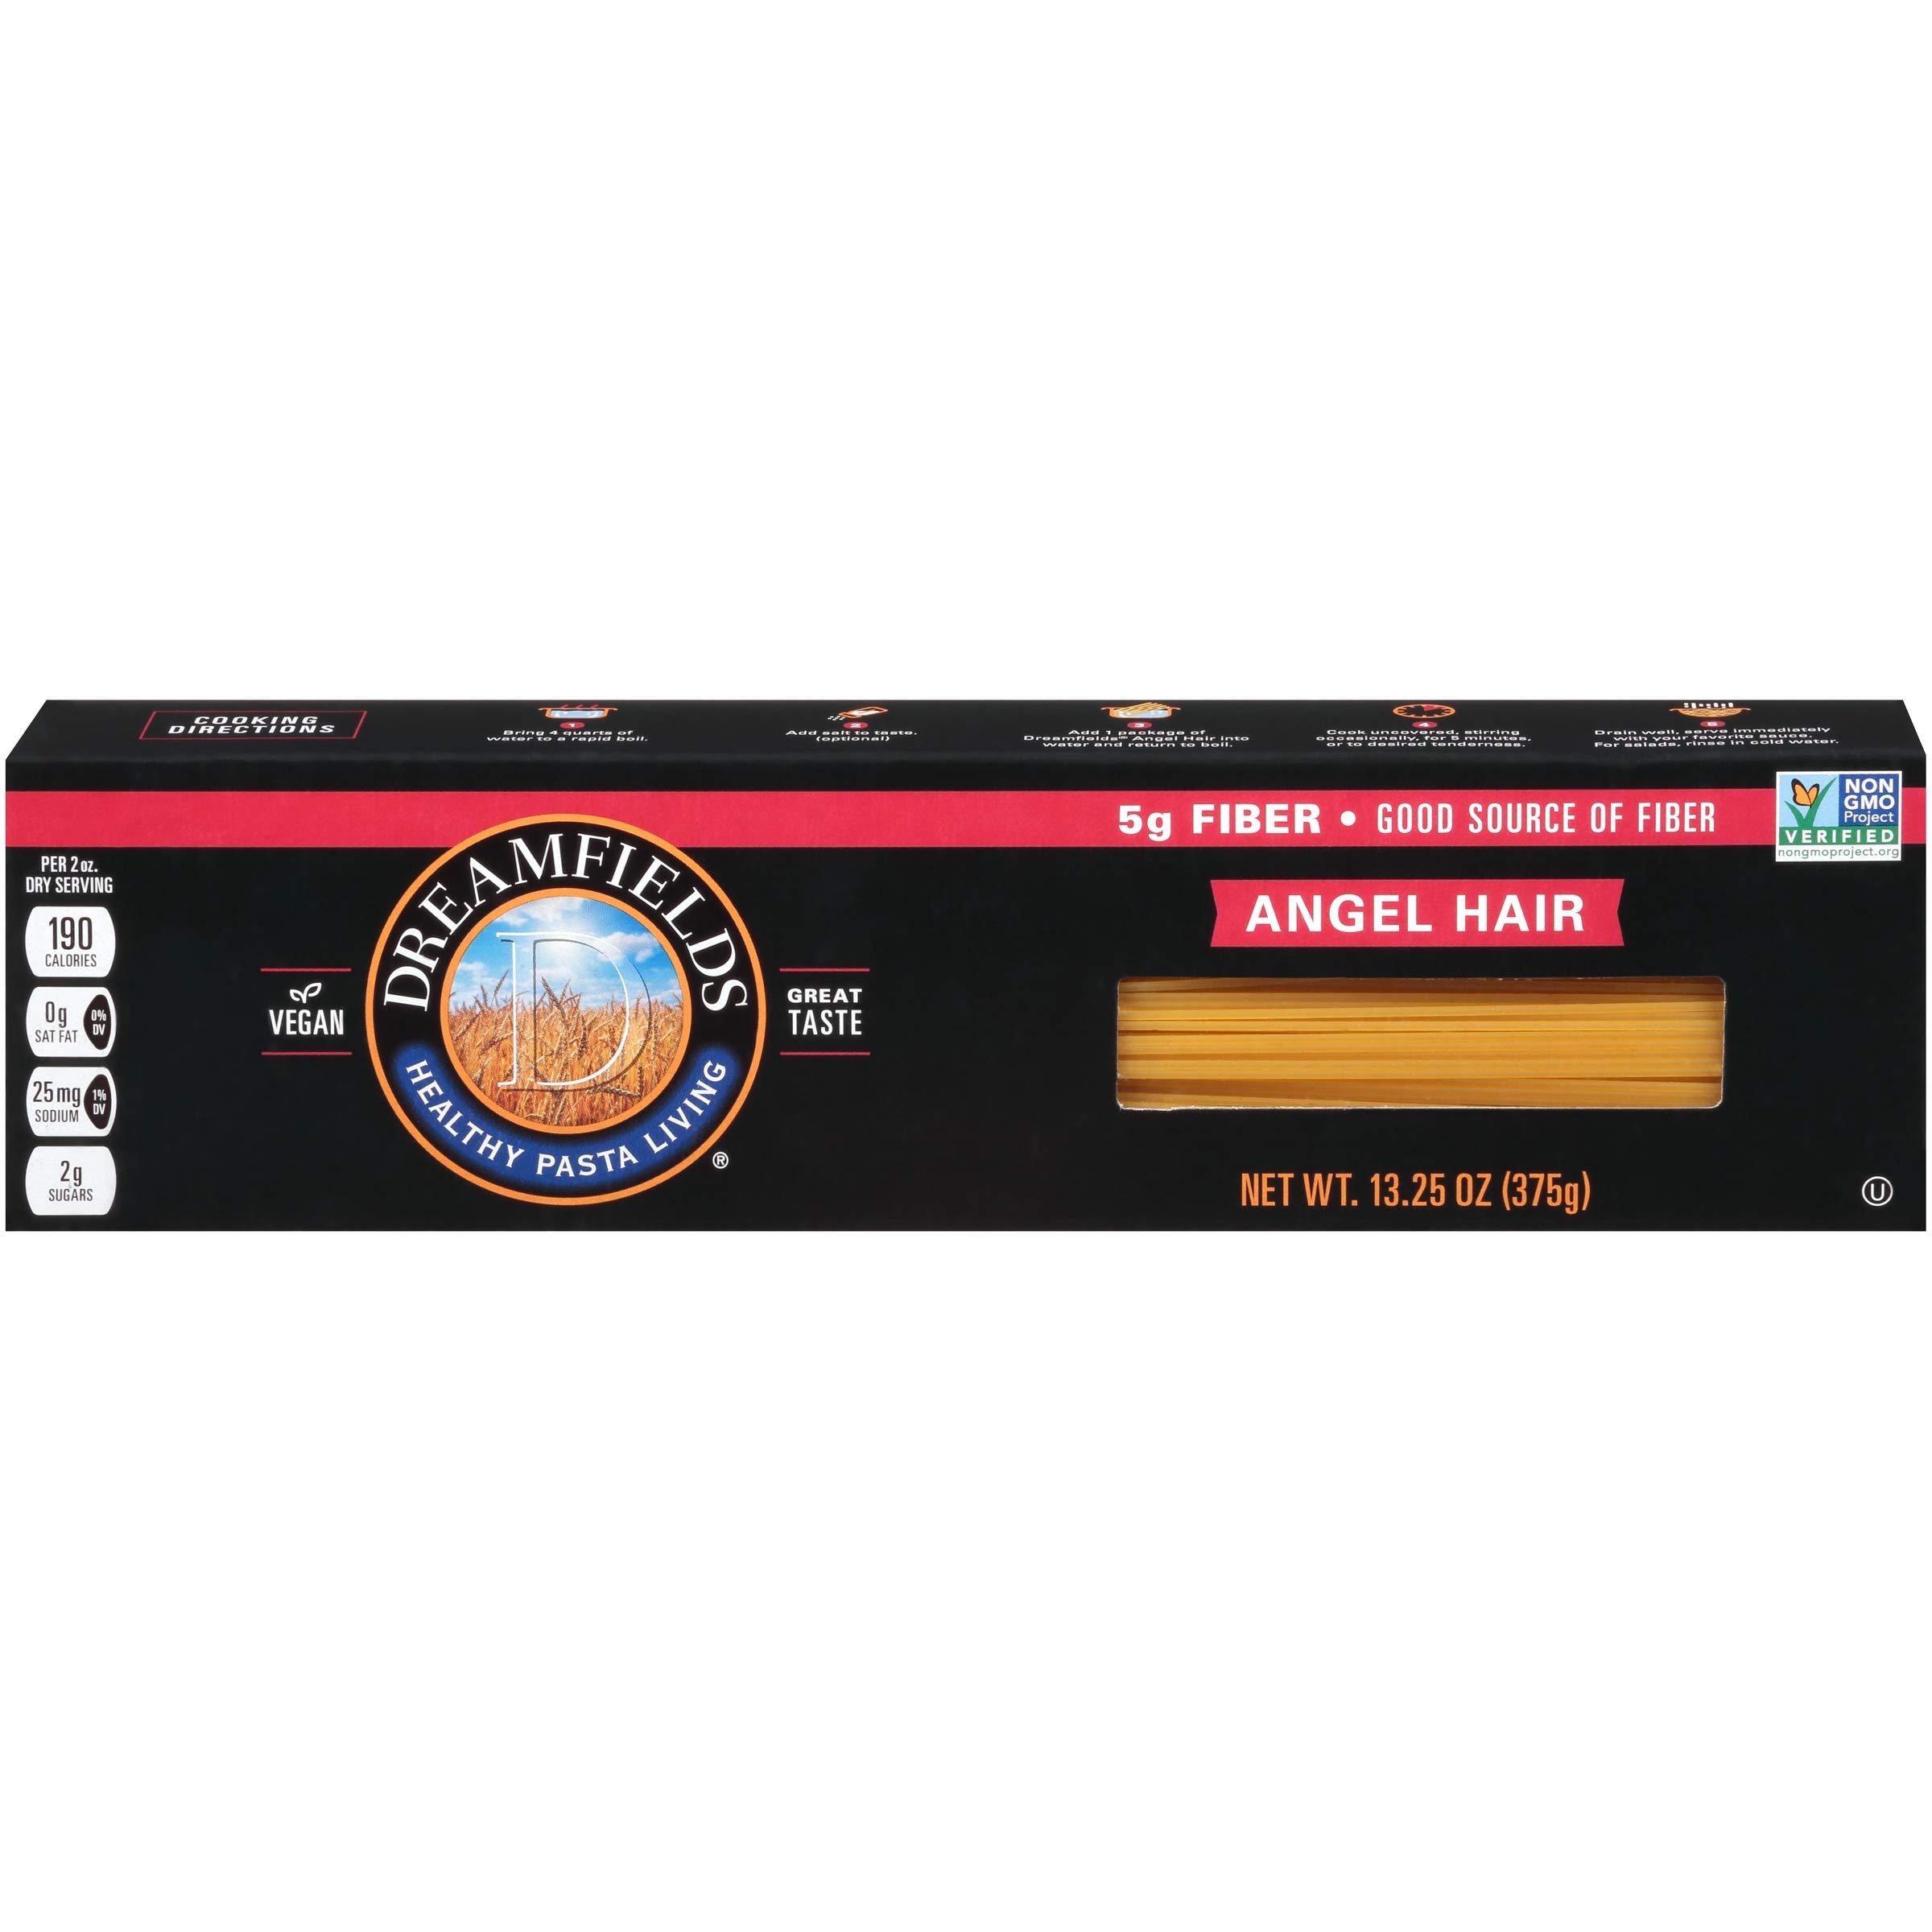
Item Name: Dreamfields Healthy Pasta Living Angel Hair, 13.25-Ounce Boxes (Pack of 10)
Bullet Point 1: Dreamfields has the taste, texture, and appearance of traditional pasta.
Bullet Point 2: Dreamfields is a Good Source of Fiber with 5G per 2 oz dry serving.
Bullet Point 3: Dreamfields Fiber is a prebiotic, which helps promote healthy digestion and overall gut health.
Bullet Point 4: Dreamfields is Vegan, Non-GMO Project Verified and Kosher Certified
Bullet Point 5: Allergens: Wheat, Made in a facility that uses eggs.
Value: 132.5
Unit: ounce

Price: 6.89